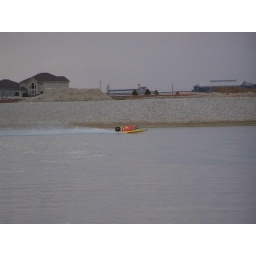
boat in the water 004